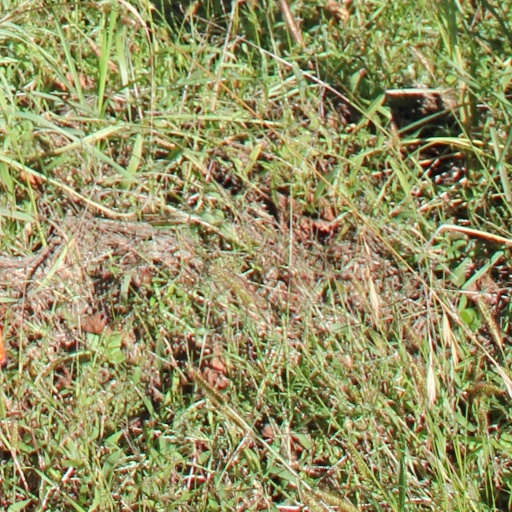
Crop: grape